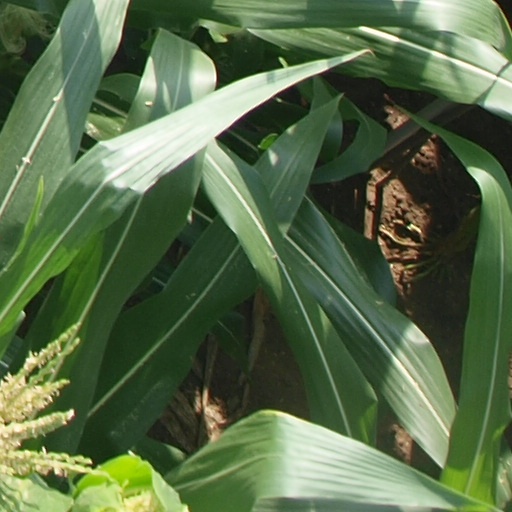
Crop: maize; corn